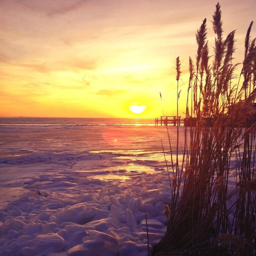
the sun sets over vast patches of ice .